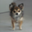
Label: dog